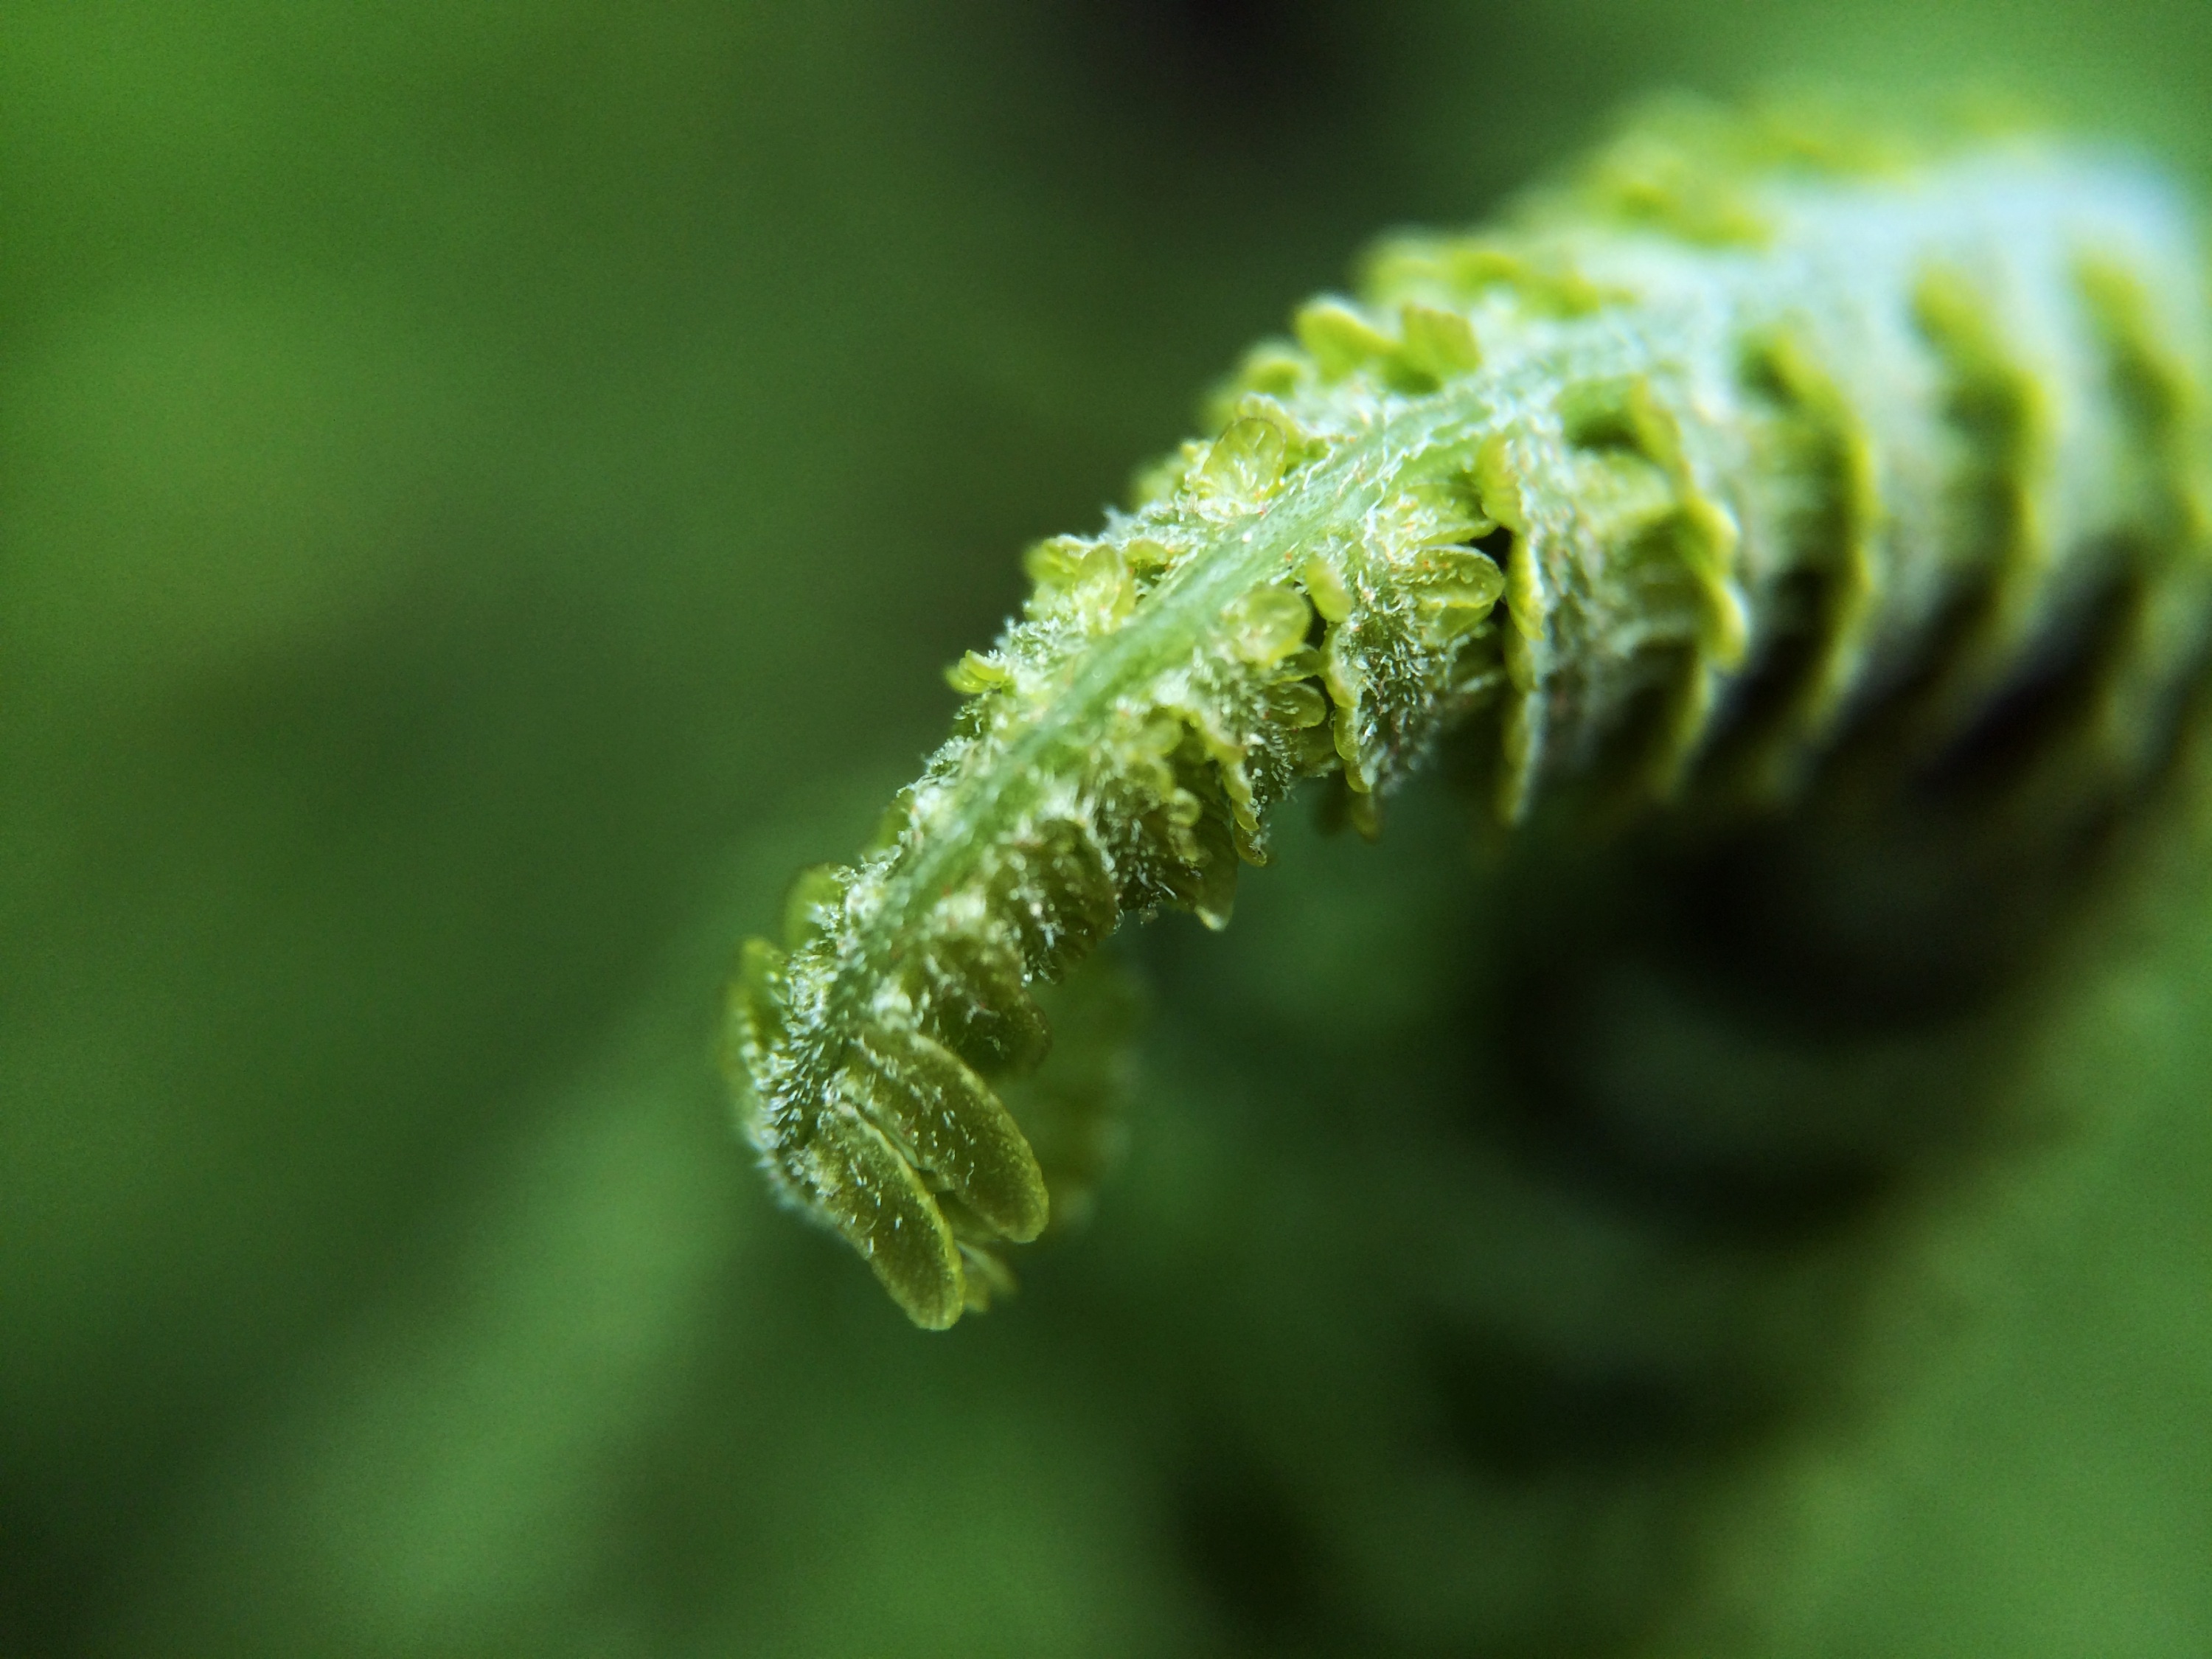
nature, grass, plant, photography, leaf, flower, spring, green, insect, grow, natural, fresh, botany, garden, flora, fauna, fern, caterpillar, close up, vitamin, organic, larva, macro photography, green leaf, green leaves, grass family, plant stem, land plant, ferns and horsetails